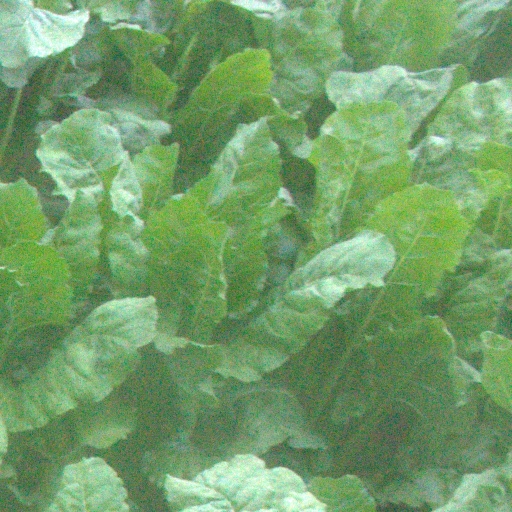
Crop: sugar beet